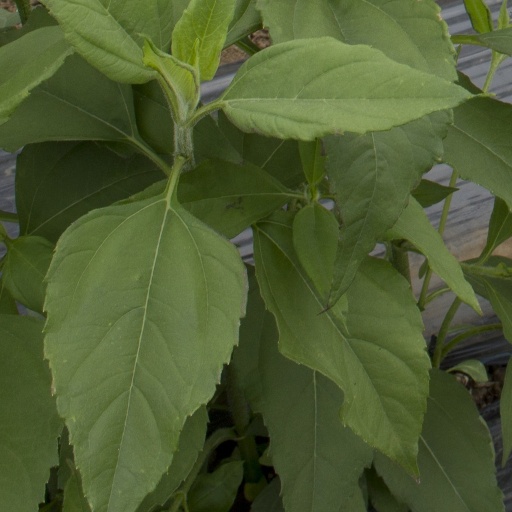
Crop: Jerusalem artichoke